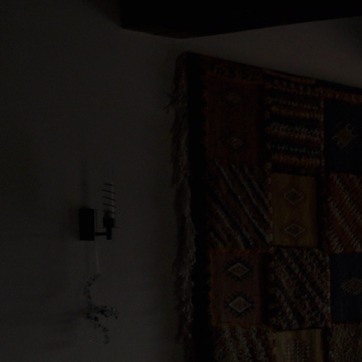
Material: fabric